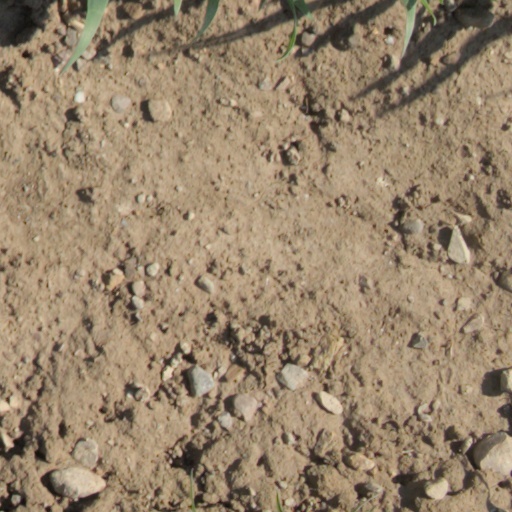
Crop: wheat